Logo Motion

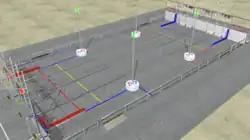
LogoMotion field

As per previous years' competitions, the playing field is 27-feet wide by 54-feet long. The floor consists of gray carpet. On each end of the field, there are scoring grids immediately in front of the alliance stations, where robots are remotely controlled by drivers. Each alliance station is protected by a wall, known as the alliance wall. On each alliance wall, there are two scoring grids. Each scoring grid has 9 pegs arranged like a square. Each row is 37 inches above the next, except on the outside columns in each grid, where the bottom peg is only 30 inches above the ground.